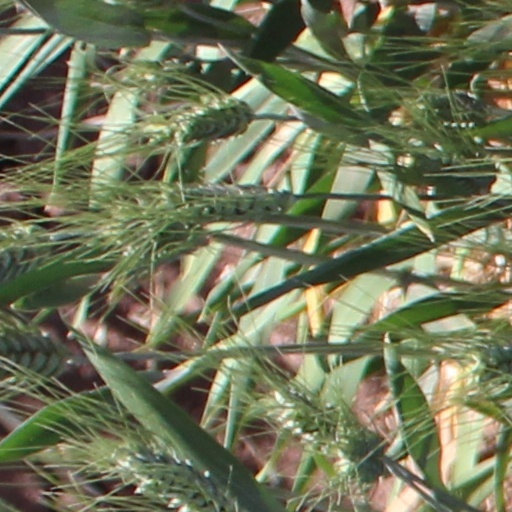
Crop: wheat